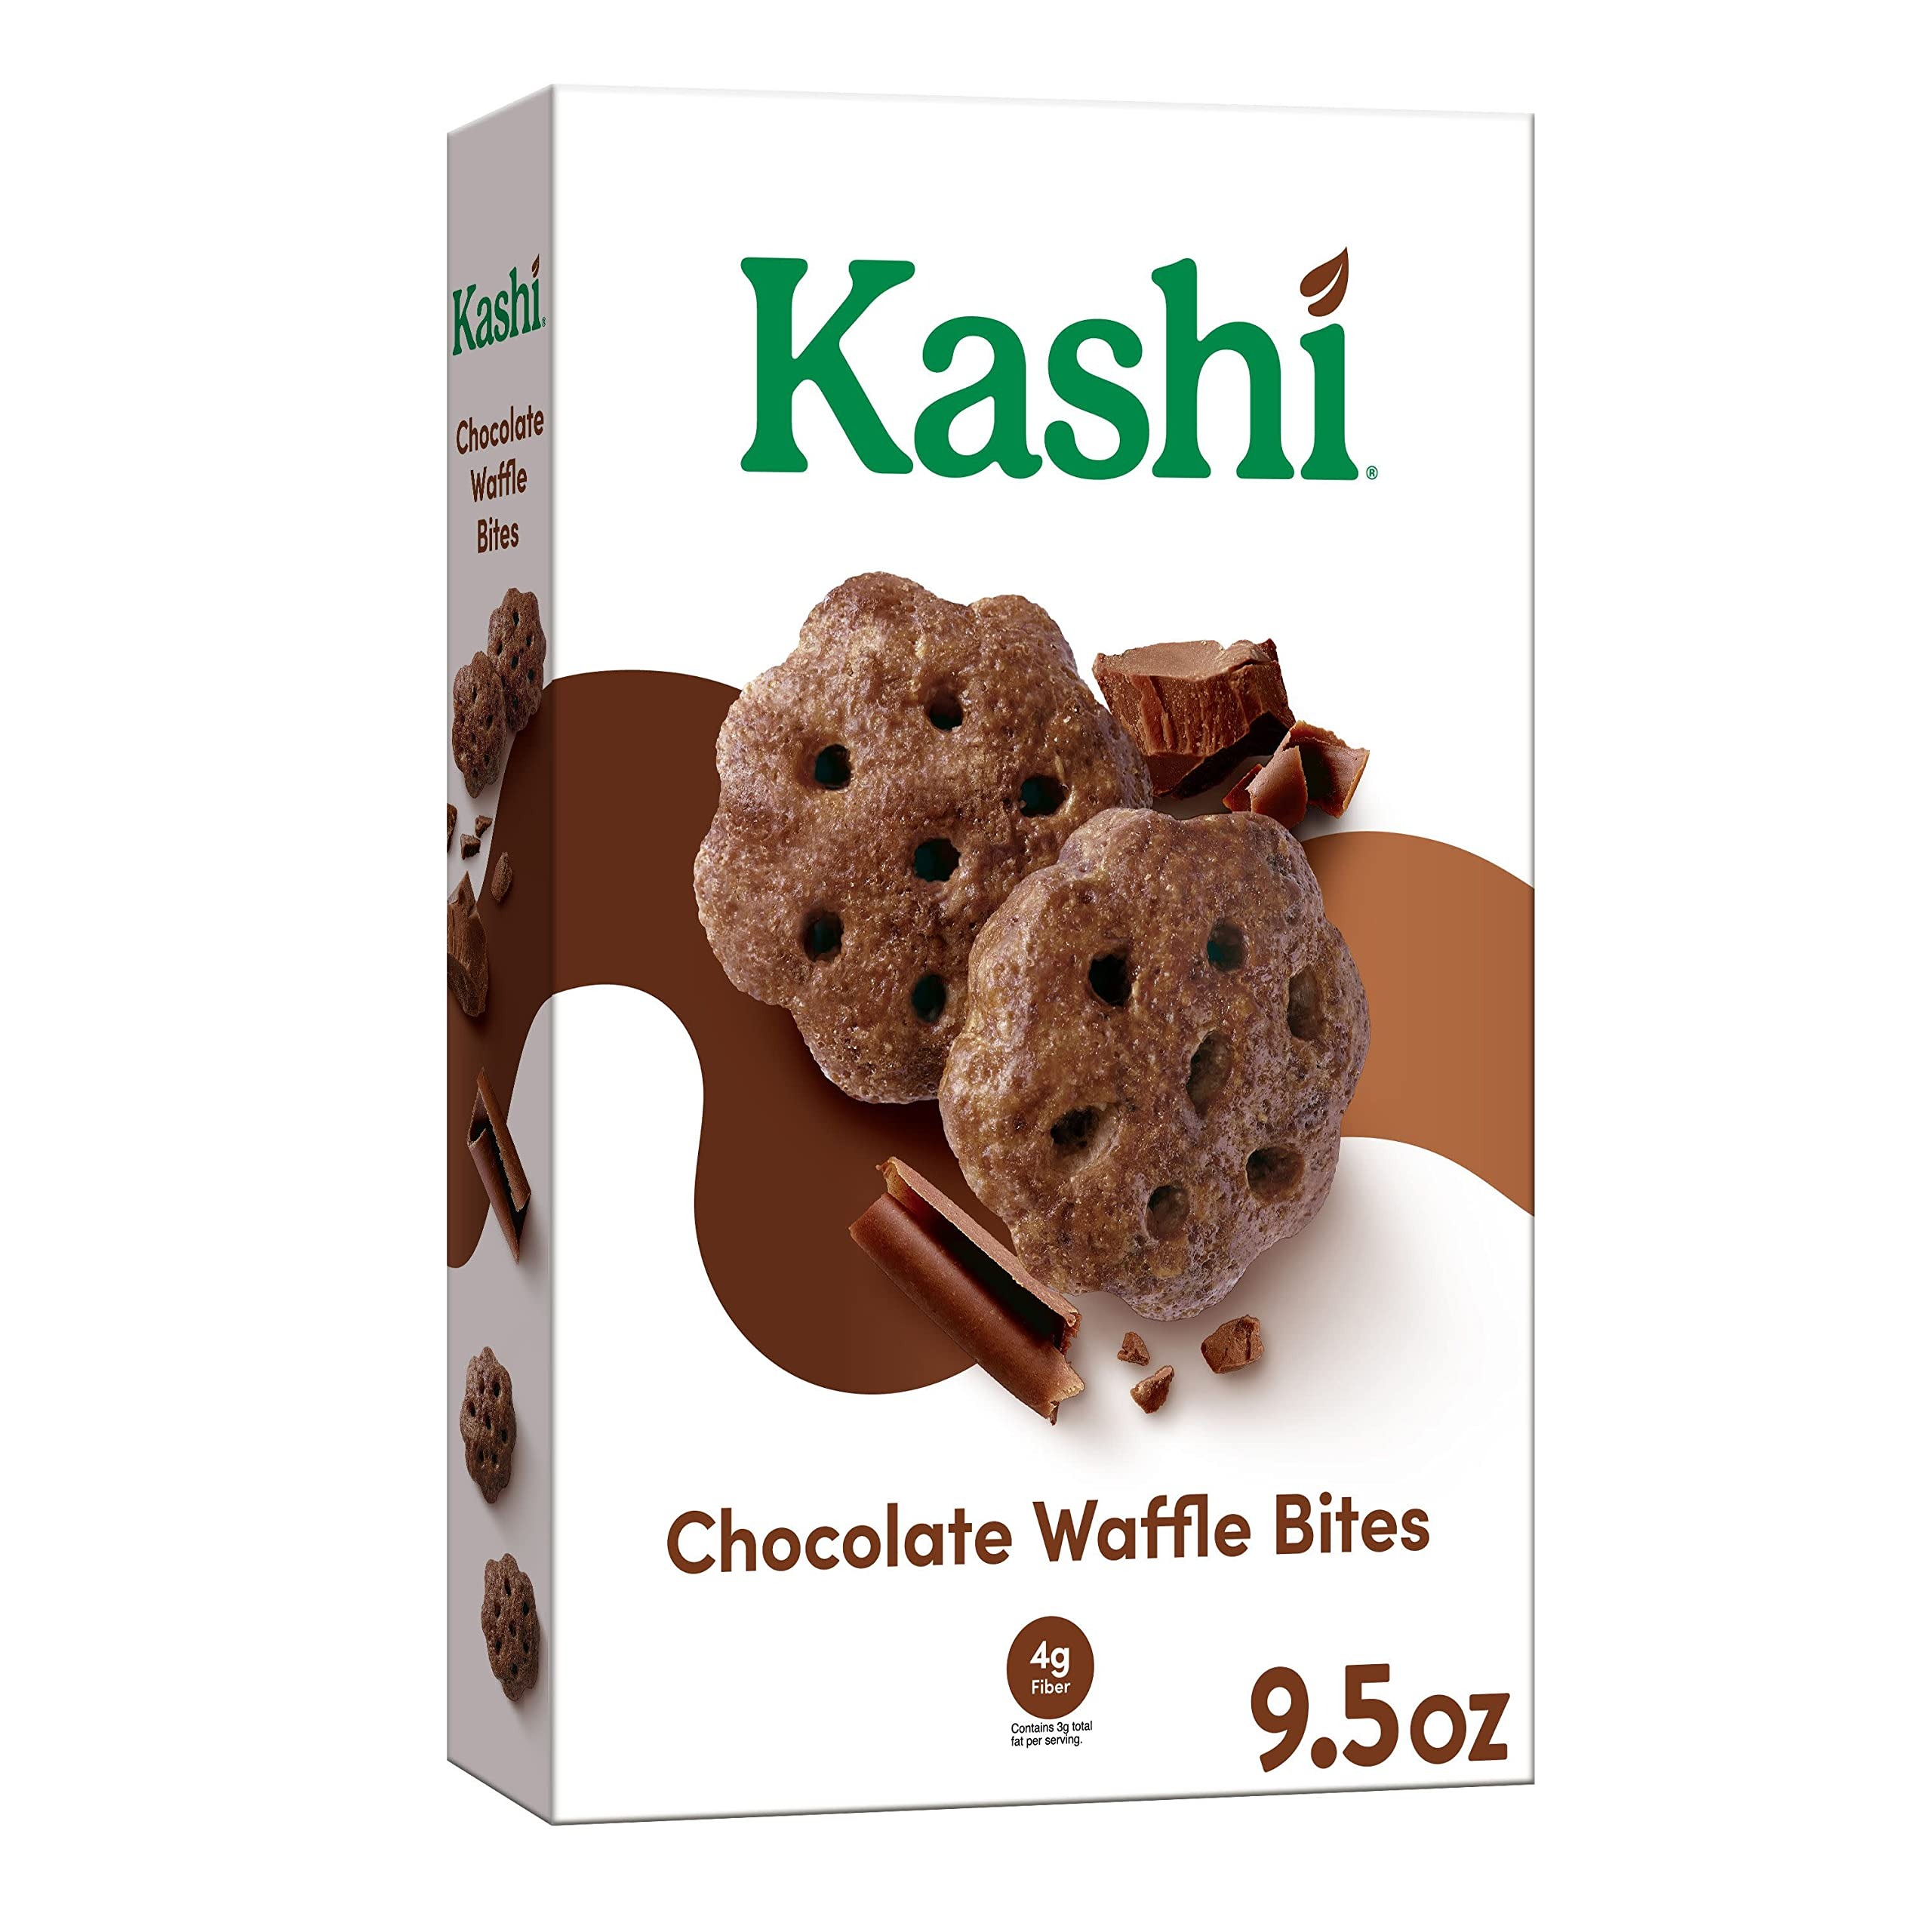
Item Name: Kashi Cold Breakfast Cereal, Vegan, Made with Whole Grains, Chocolate Waffle Bites, 9.5oz Box (1 Box)
Bullet Point 1: Bring a crispy crunch to mornings with bite-size mini waffle cereal
Bullet Point 2: With real chocolate, this bite-size waffle cereal is perfect for a satisfying and sweet breakfast everyone can agree on
Bullet Point 3: Contains 20g whole grain per serving; Vegan; Good source of fiber (Contains 3g total fat per serving); Non-GMO Project Verified
Bullet Point 4: Enjoy with dairy or your favorite nut milk for a tasty breakfast; Try it with yogurt or fresh fruit; Pack in reusable baggies for a snack on the go
Bullet Point 5: Includes one, 9.5-ounce box of Kashi Chocolate Waffle Bites cereal; Packaged for freshness and great taste
Value: 9.5
Unit: Ounce

Price: 9.99